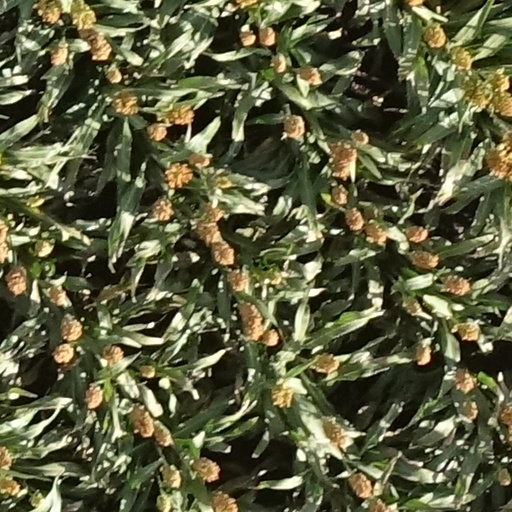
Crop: sorghum